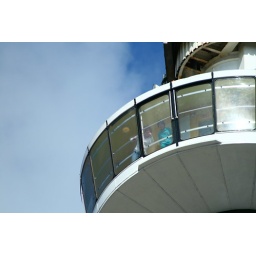
Mrs 1967 explaining to someone that Mr 1967 won't go in the sky tower because he's scared of heights